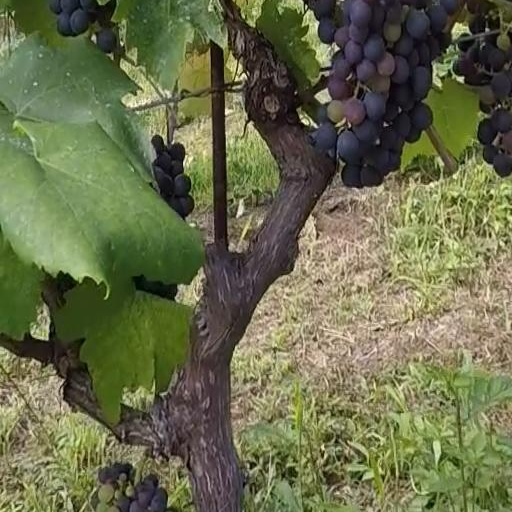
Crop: grape